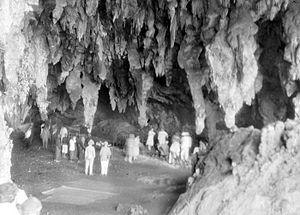
Le kabupaten de Pacitan, en indonésien Kabupaten Pacitan, est un kabupaten d'Indonésie situé dans la province de Java oriental.